Tom Gilbert (ice hockey)

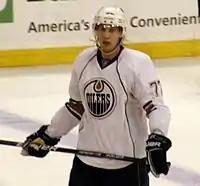
Gilbert playing for the Edmonton Oilers.

Gilbert made his professional debut in the 2006–07 season with the Wilkes-Barre/Scranton Penguins of the American Hockey League (AHL). Through 33 games, he was tied for the team lead in points among defensemen.